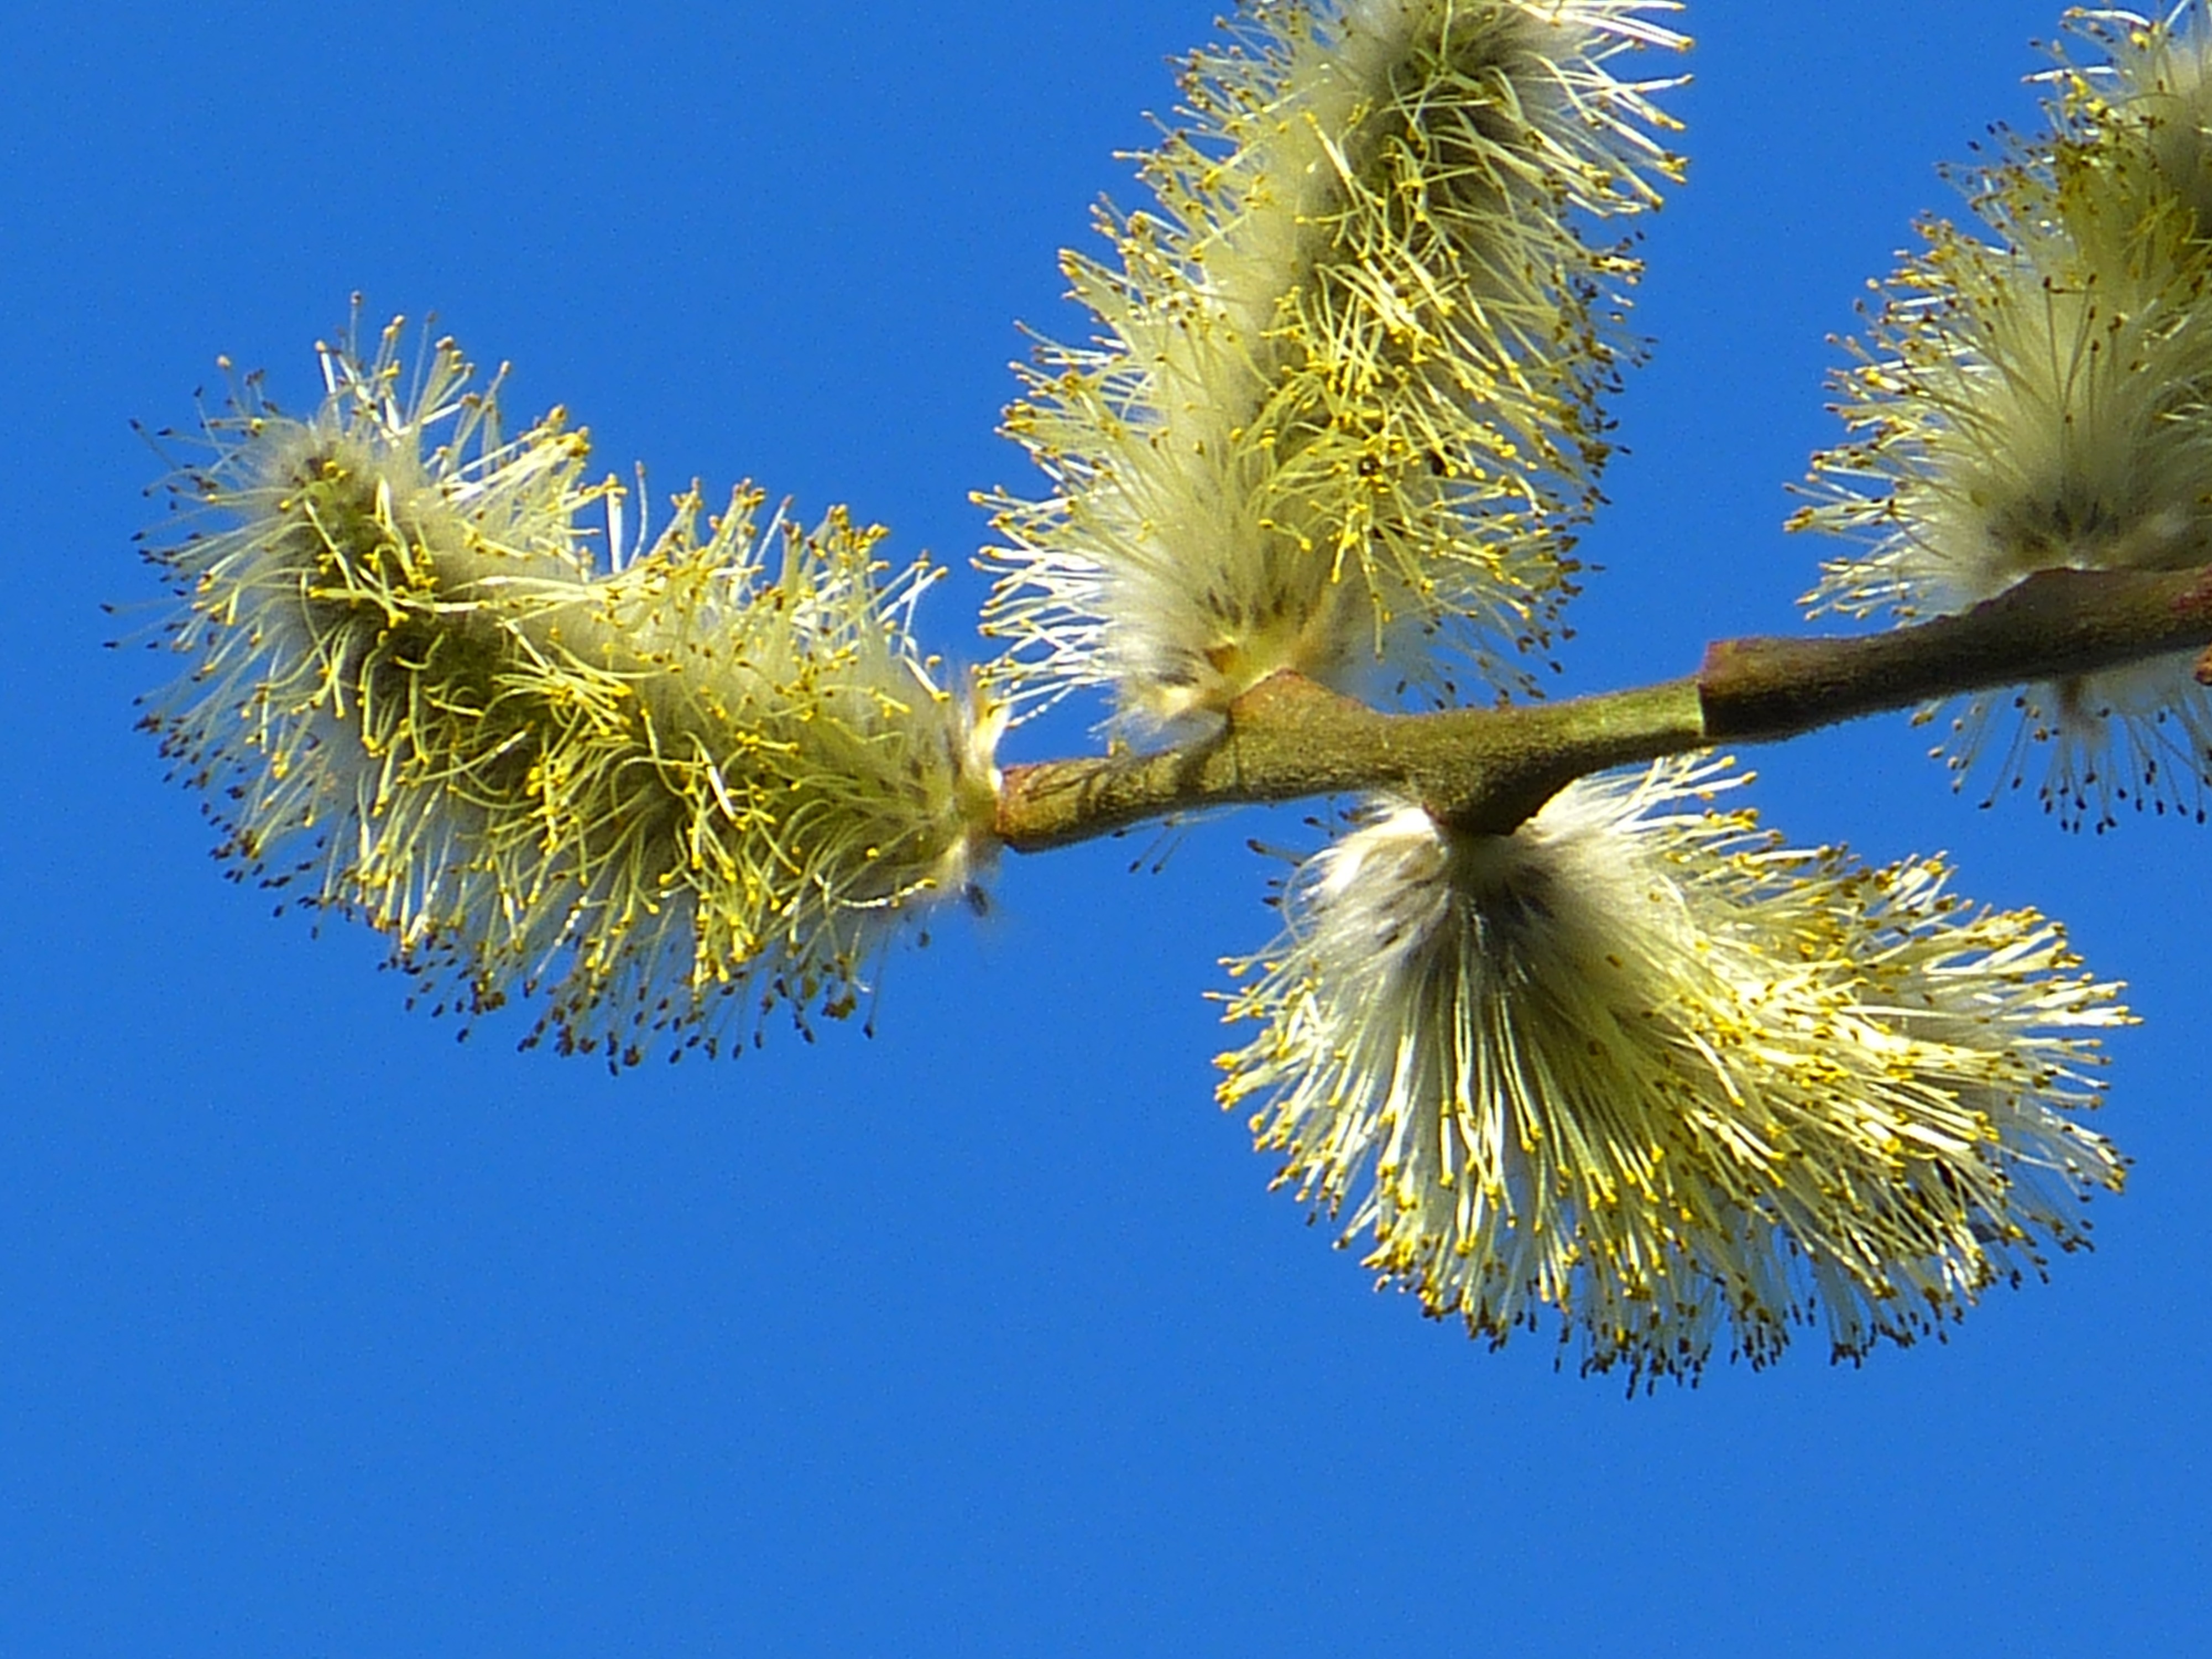
tree, branch, plant, leaf, flower, pollen, spring, kitten, produce, pasture, botany, fir, flora, conifer, spruce, larch, macro photography, blossomed, inflorescence, flowering plant, palm kitten, pussy willow, grass family, plant stem, woody plant, land plant, arecales, palm family